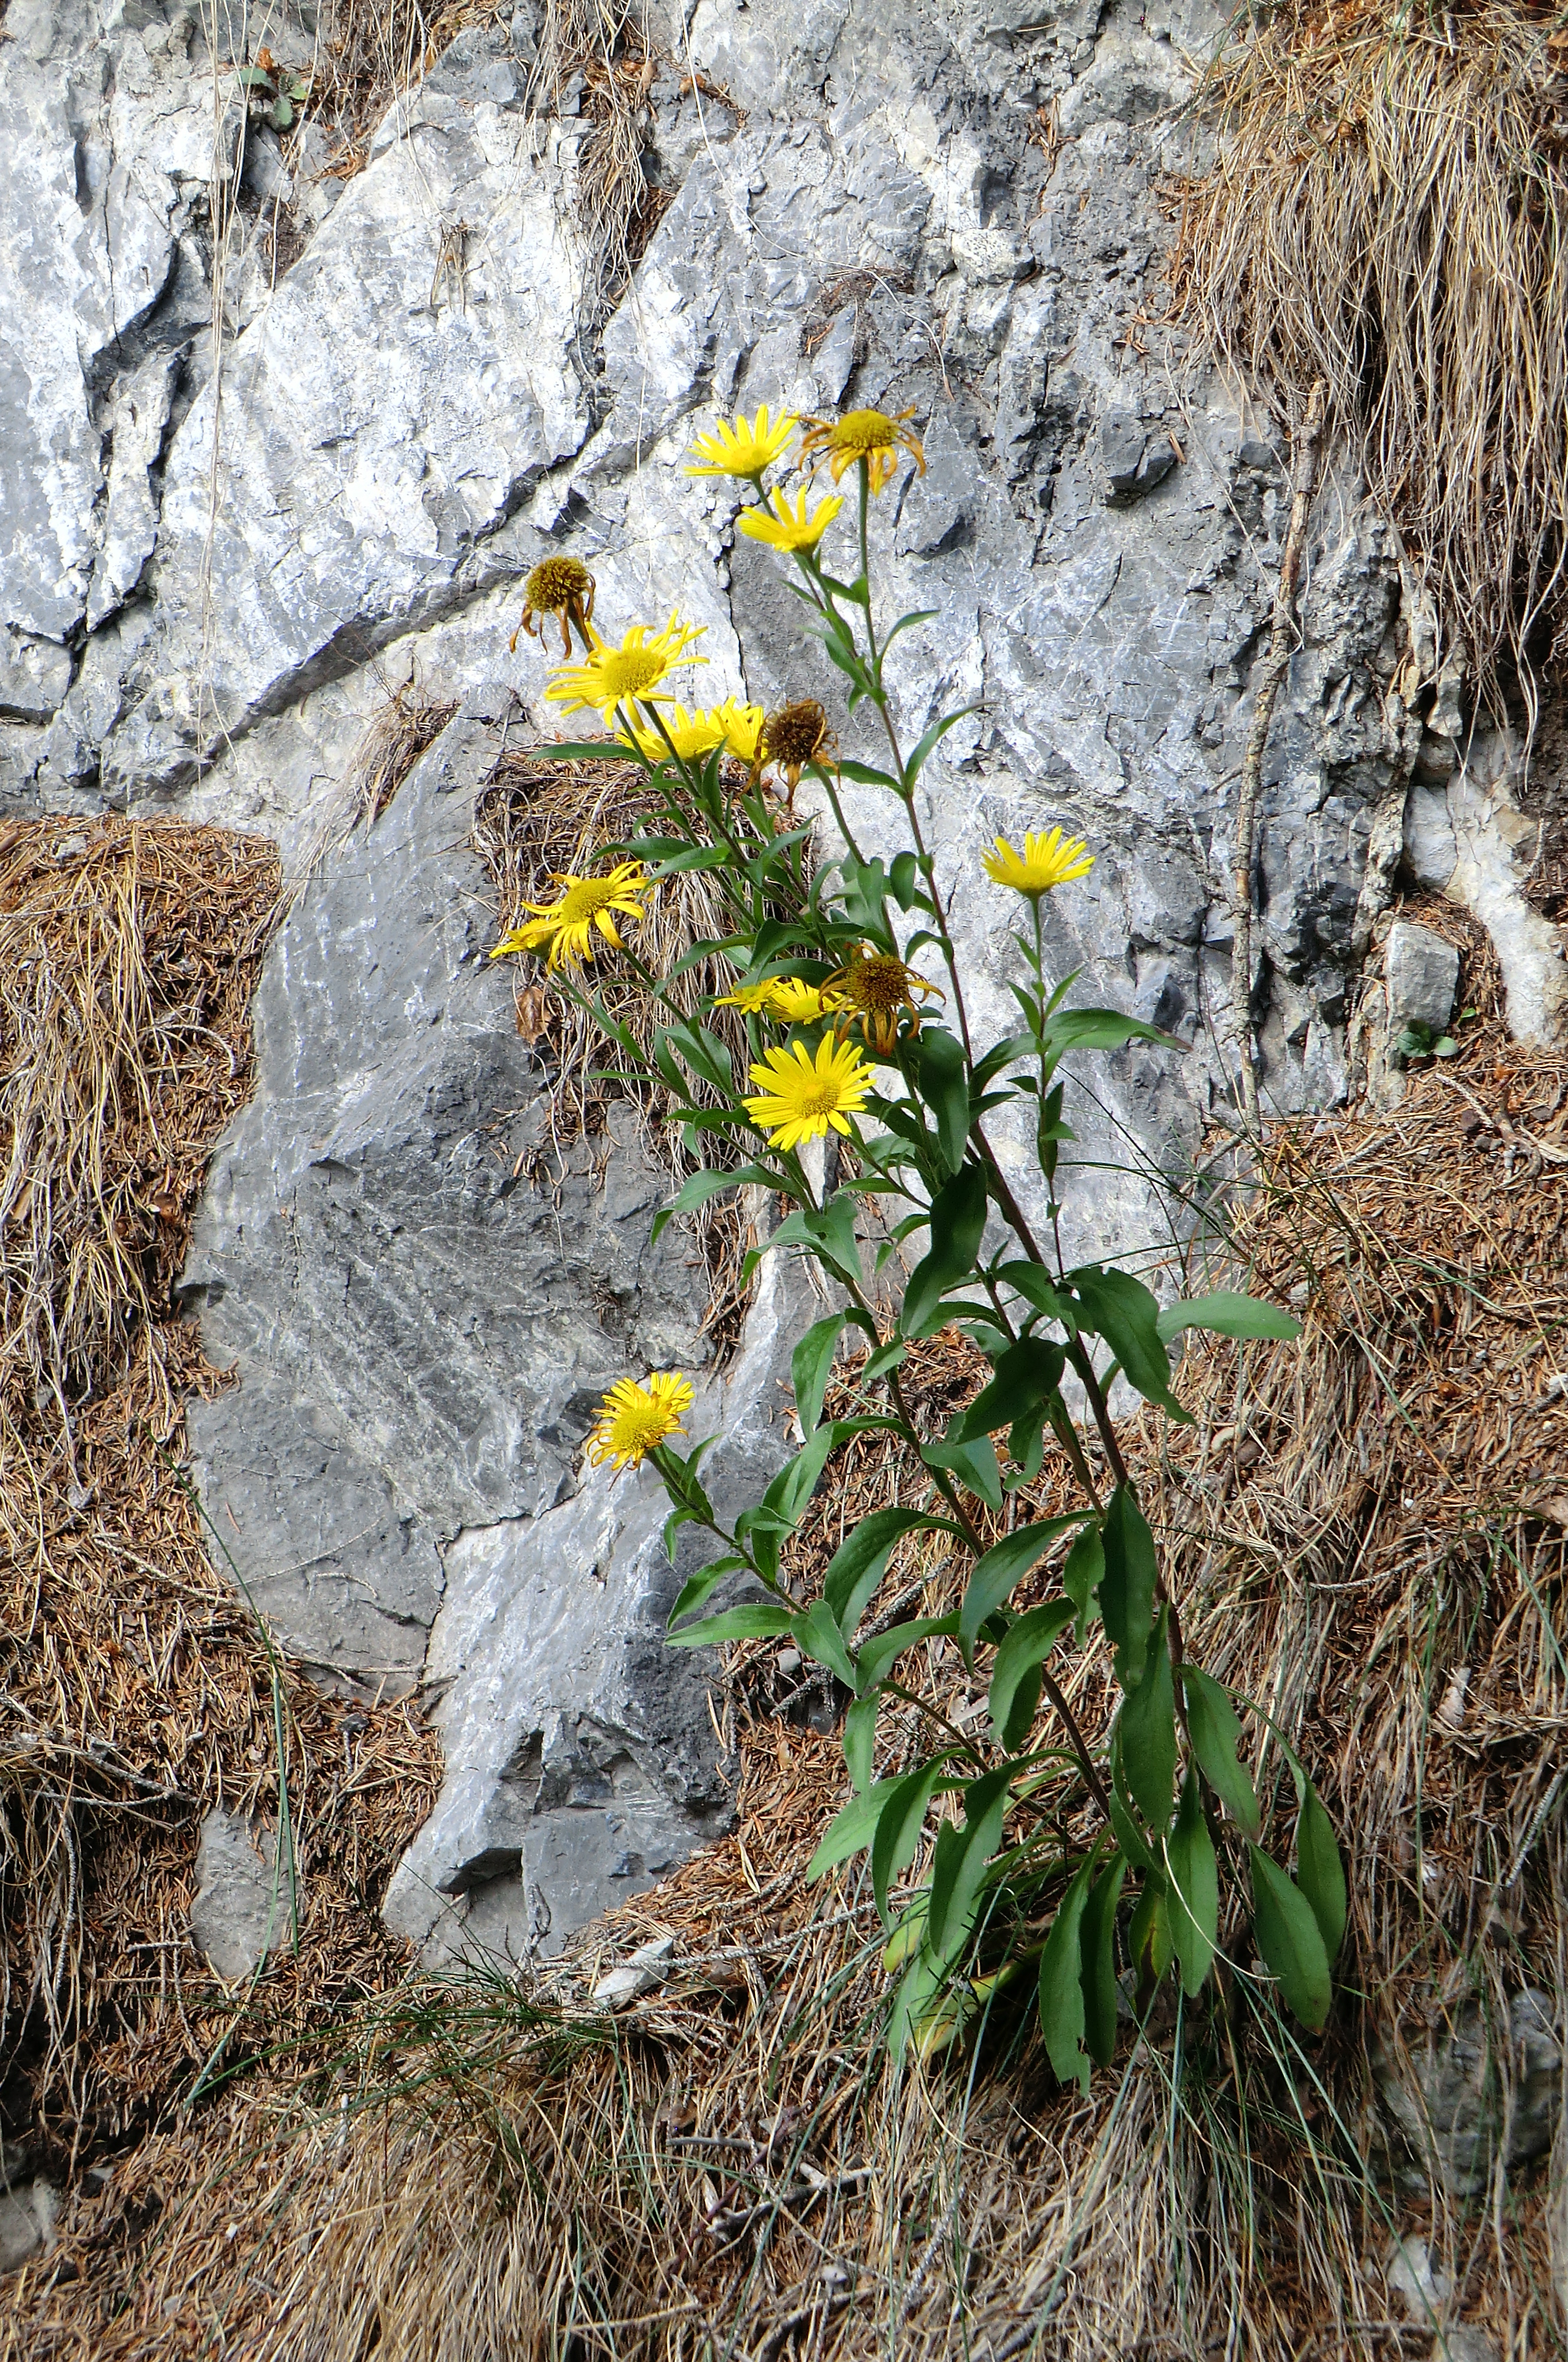
flowers, mountains, holiday, flower, plant, flora, yellow, wildflower, spring, rock, flowering plant, geology, grass, grass family, landscape